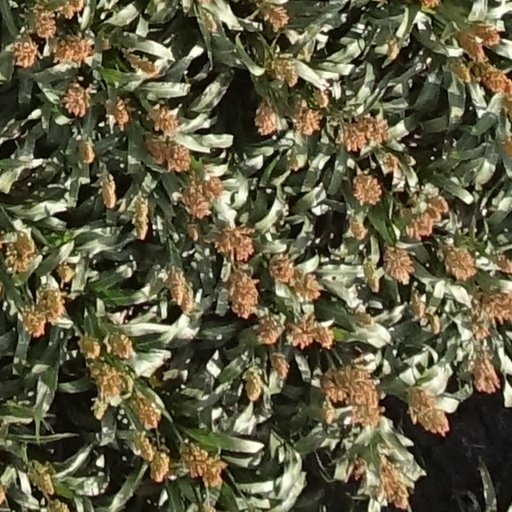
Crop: sorghum